Wound stripe

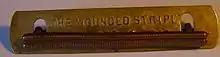

The British Army began awarding a brass "Wound Stripe" in 1916, with approval by King George V. The badge was worn vertically on the left forearm and inset between the Good Conduct stripes, fastened through the uniform cloth. Additional badges were granted for subsequent wounds.